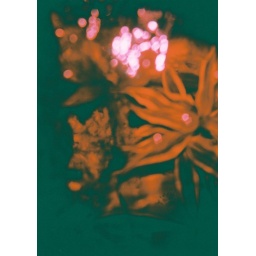
the flash was reflected by the water so it's not so clear